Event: Nepal Earthquake
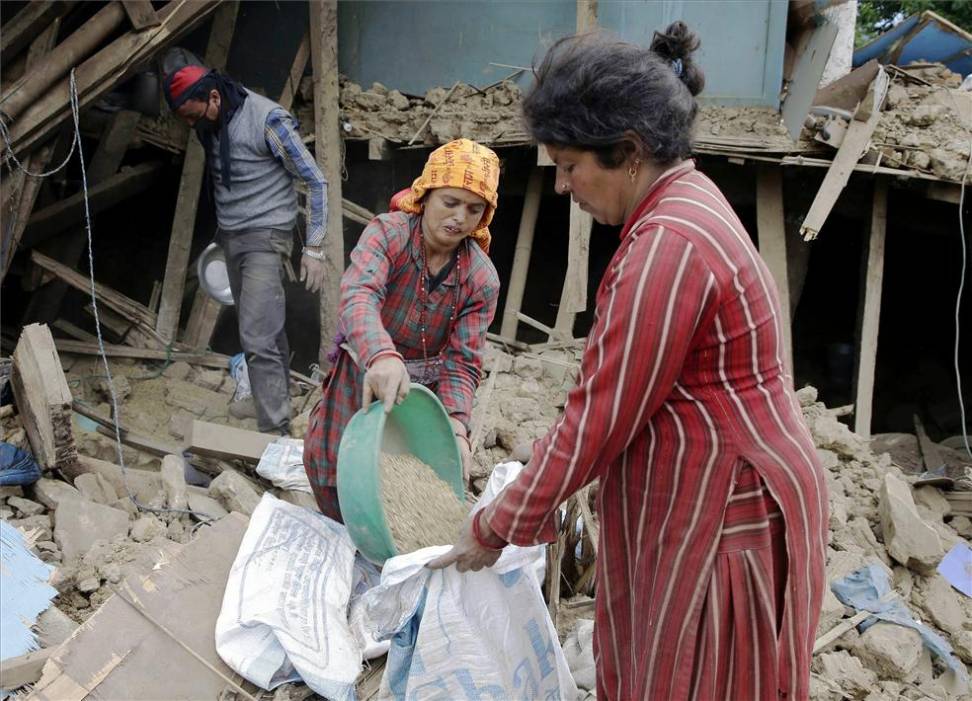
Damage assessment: damage